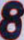
Number: 8